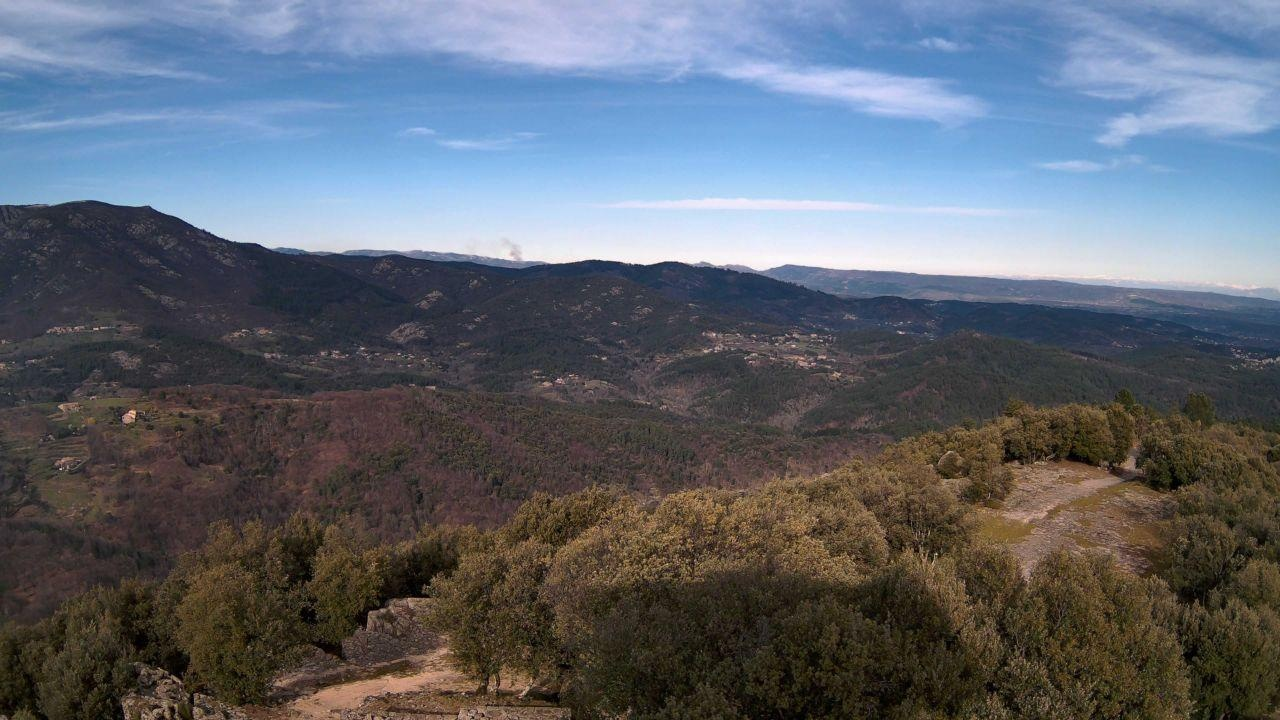
Fire: no
Smoke: yes